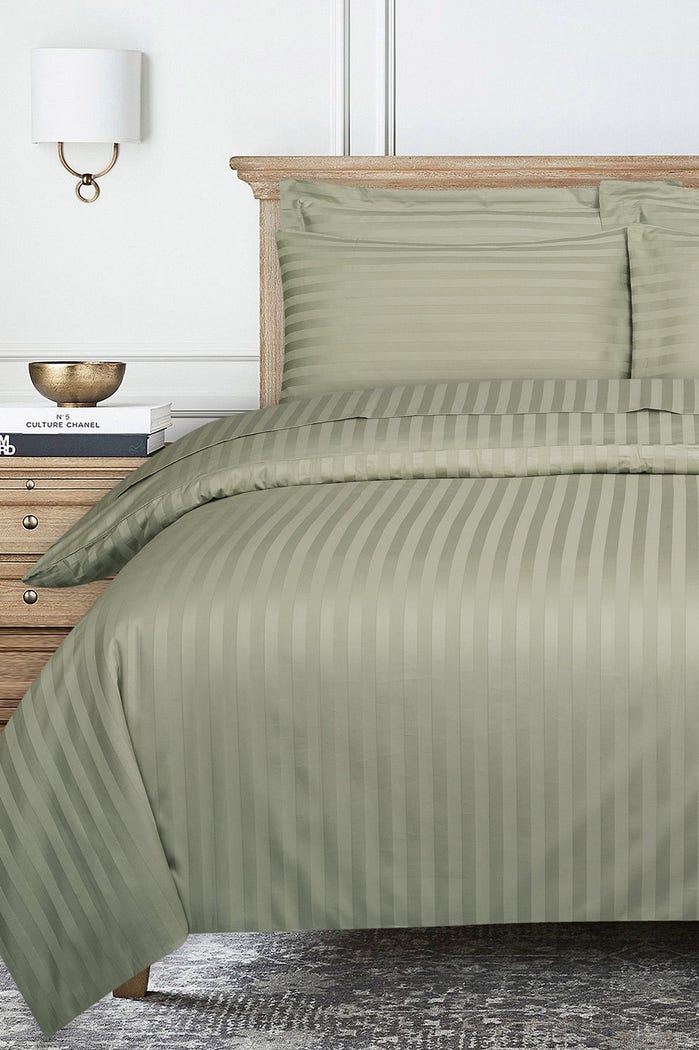
green stripe stripe duvet